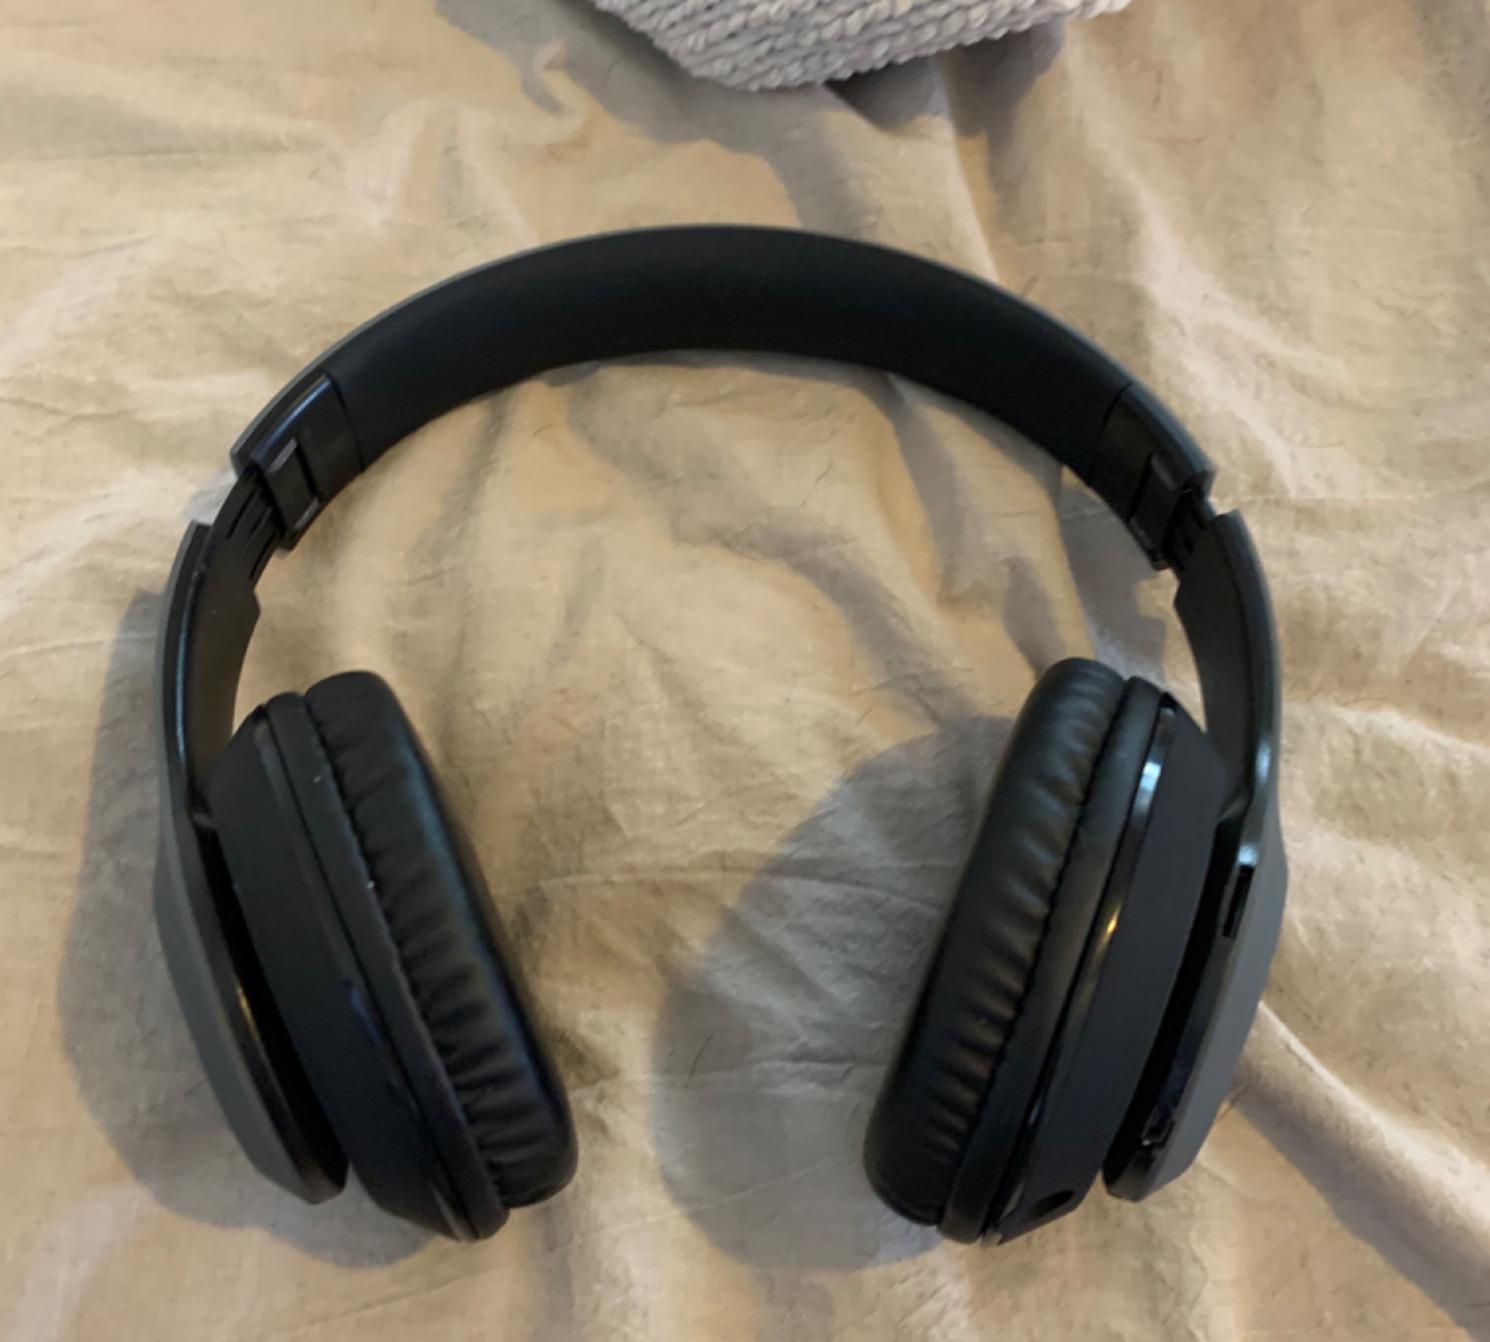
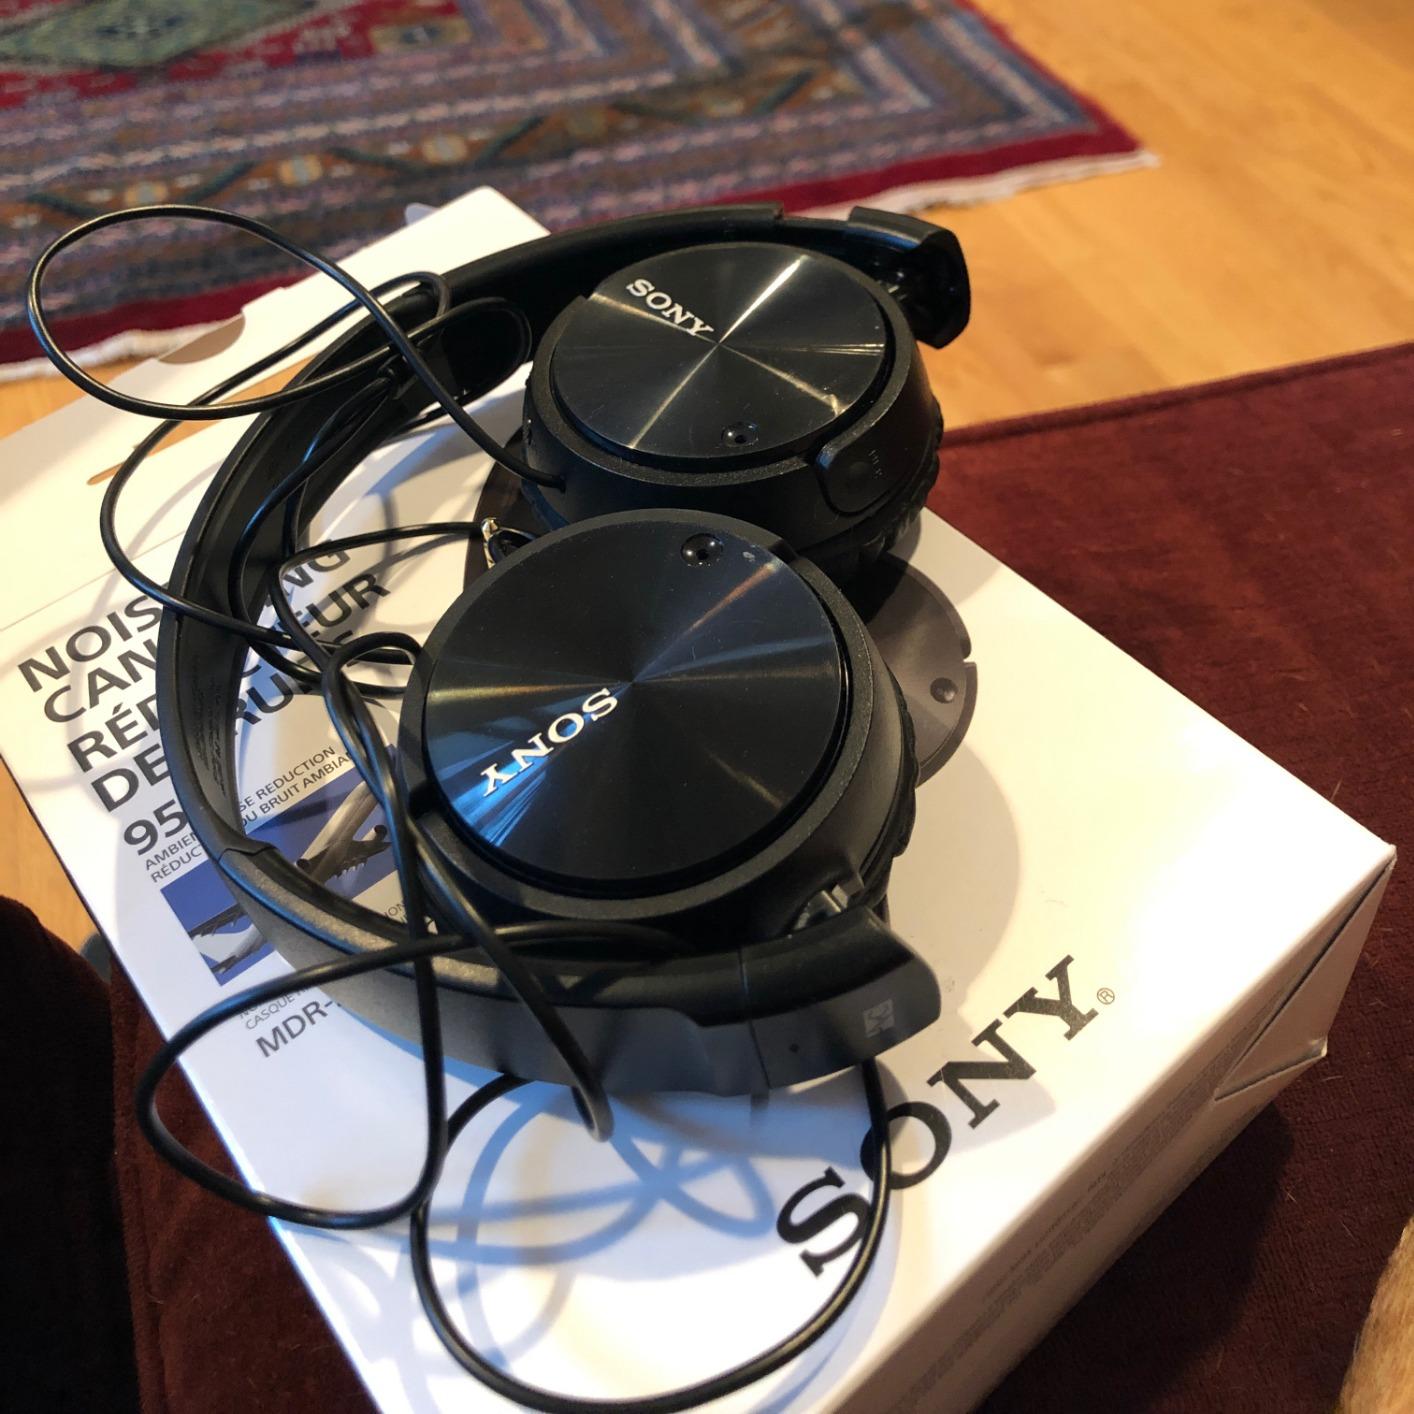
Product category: headphones
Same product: no